Ana Cabecinha

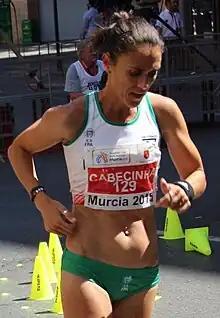
Cabecinha in 2015

Ana Isabel Vermelhudo Cabecinha (born 29 April 1984) is a Portuguese race walker. She was born in Santiago Maior (Beja).